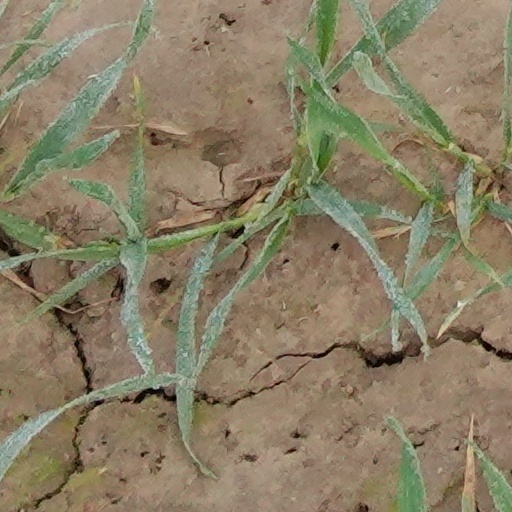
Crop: wheat